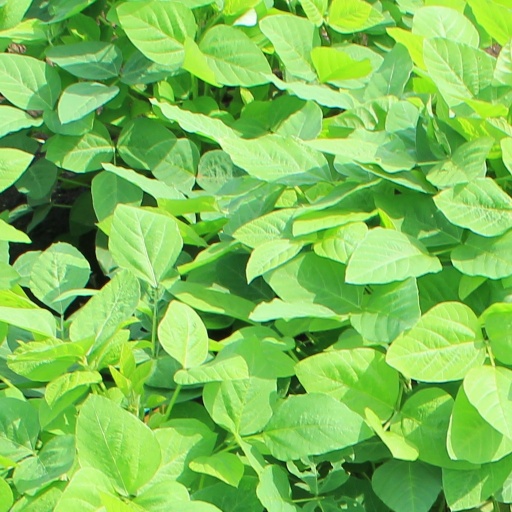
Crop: soybean